Jendrik Sigwart

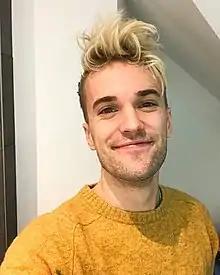

Jendrik Sigwart (born 27 August 1994), better known by the mononym Jendrik, is a German singer and musical performer who represented Germany at the Eurovision Song Contest 2021 in Rotterdam, Netherlands with his song "I Don't Feel Hate".